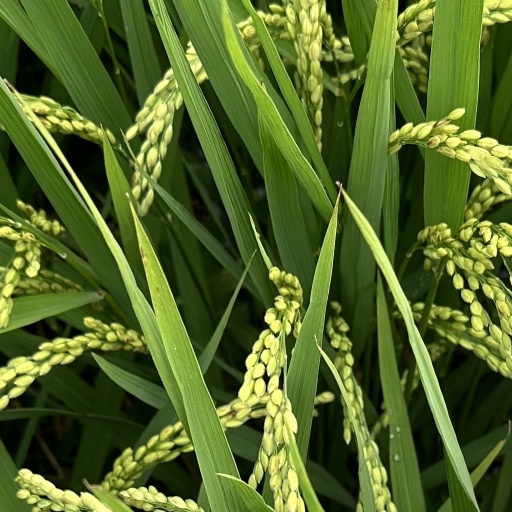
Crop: rice